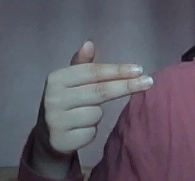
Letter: ghain